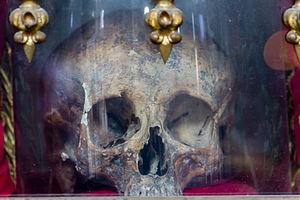
Saint Guillaume Firmat est un ermite français de la région de Tours au début du XIIᵉ siècle.